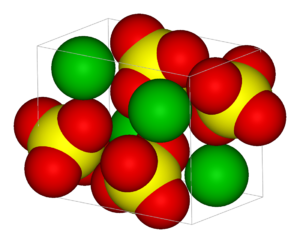
La barytine est une espèce minérale composée de sulfate de baryum de formule BaSO₄ avec des traces de Sr, Ca et Pb. Ce minéral, d'origine hydrothermale, présente de nombreuses variétés. Sa densité et le baryum qu'il contient sont les causes principales de ses utilisations industrielles et plusieurs millions de tonnes de barytine sont extraits et produits chaque année.